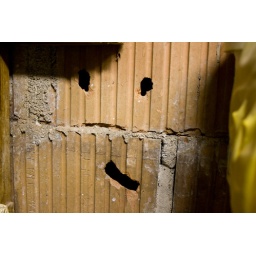
A face in the wall